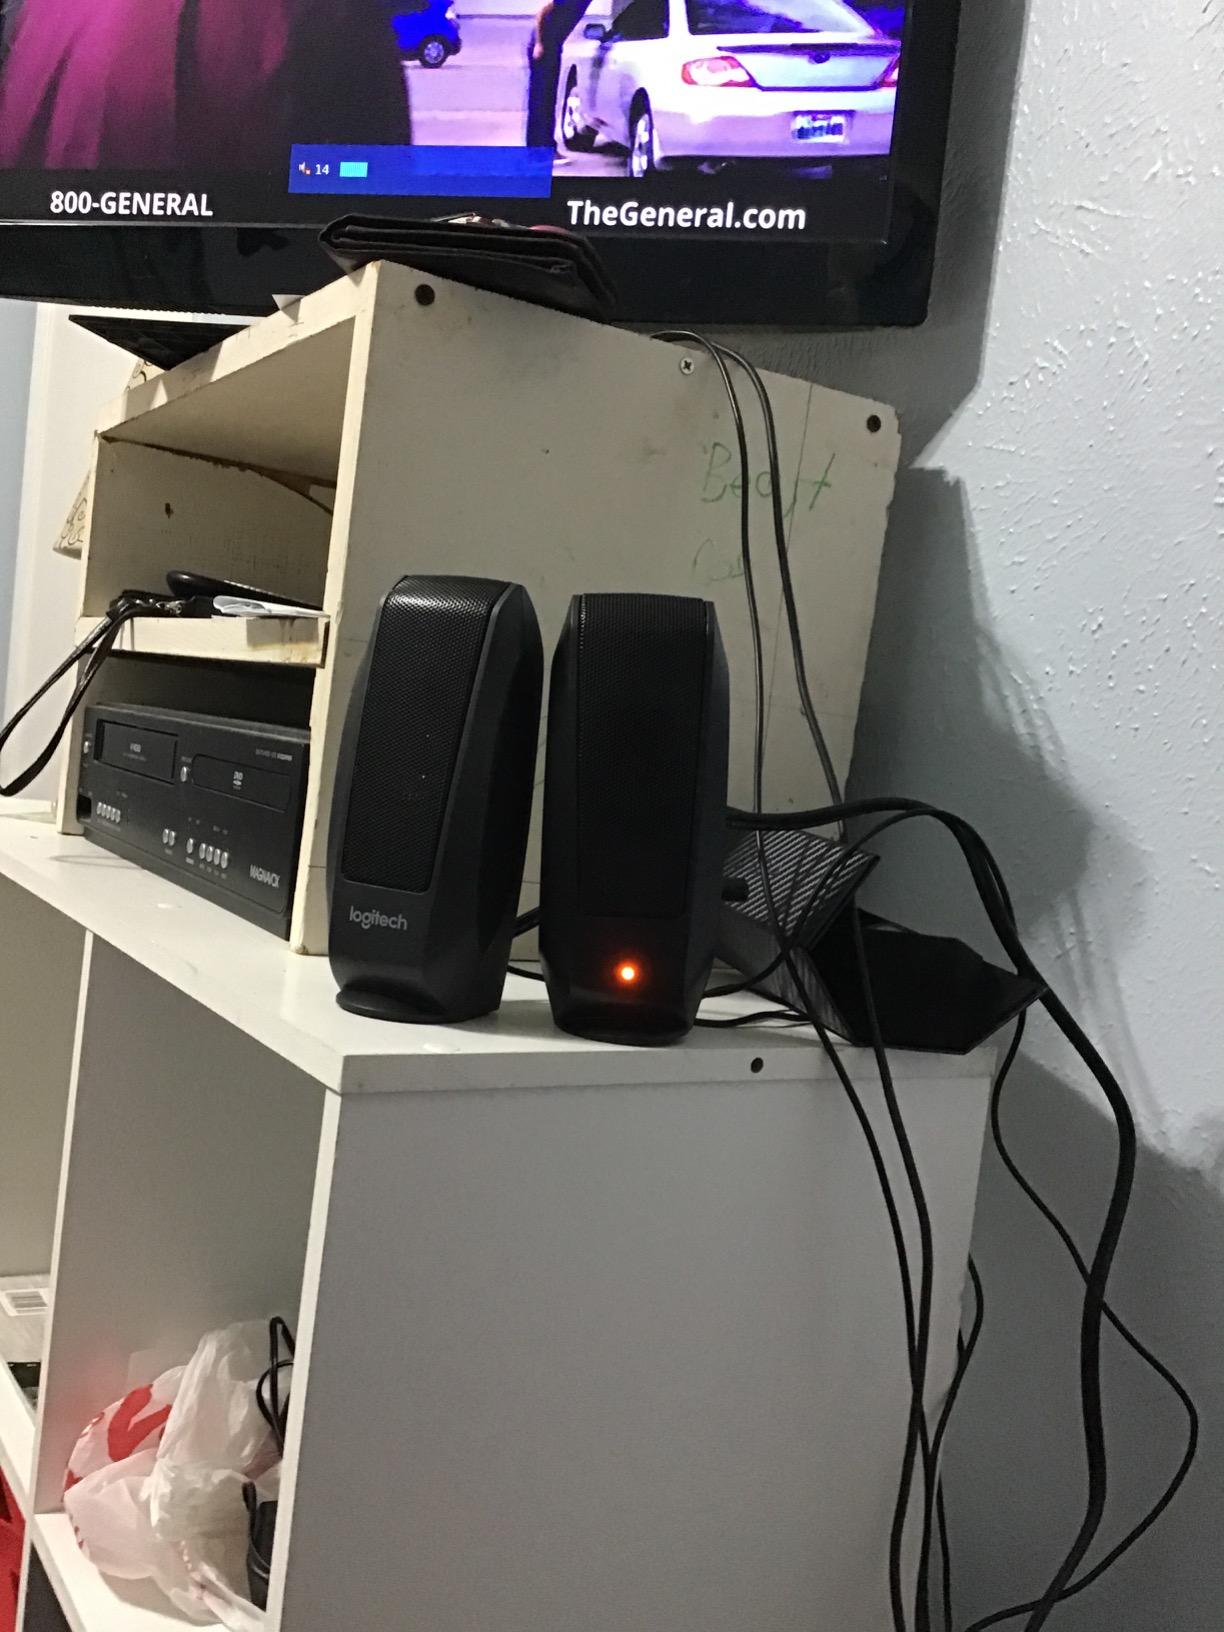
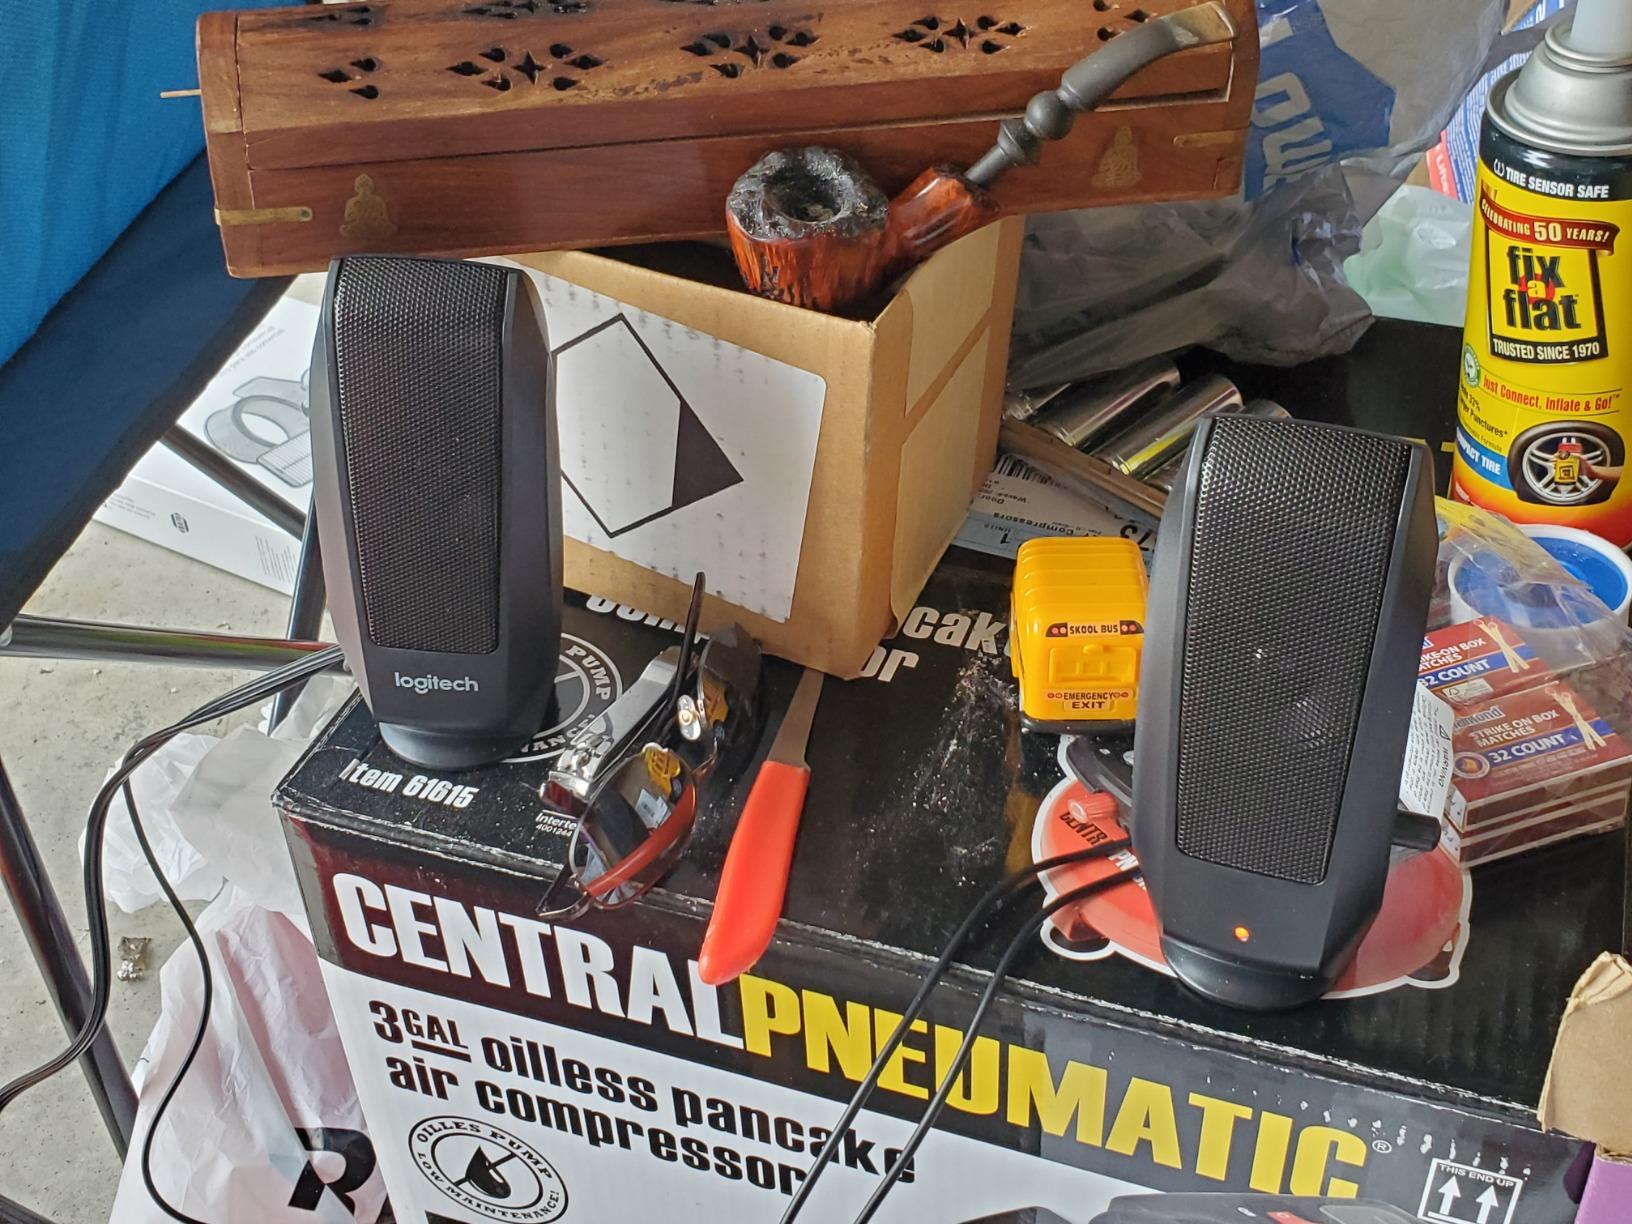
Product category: speaker
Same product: yes